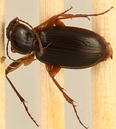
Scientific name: Synuchus impunctatus
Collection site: Harvard Forest & Quabbin Watershed NEON (HARV), plot HARV_001